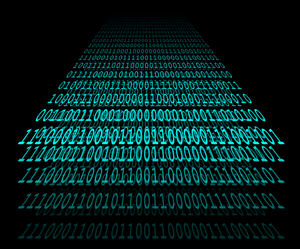
Data
Data kan bestå i binær information
Data henfører til en samling af information, som typisk er resultatet af erfaring, observation, eksperimenter eller en mængde af præmisser. Data kan bestå af tal, ord eller billeder – eller især målingen af en mængde variabler.